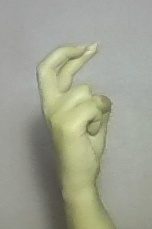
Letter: zay